Masahiro Chono

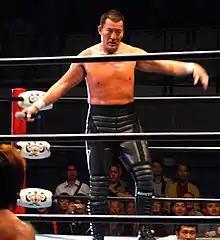
Chono in November 2010

is an American-born Japanese retired professional wrestler and actor best known for his 26-year stint with New Japan Pro-Wrestling (NJPW). As the leader of nWo Japan, Team 2000 and Black New Japan, he was the promotion's top heel for much of his career, beginning in 1994 when he adopted a yakuza inspired gimmick.